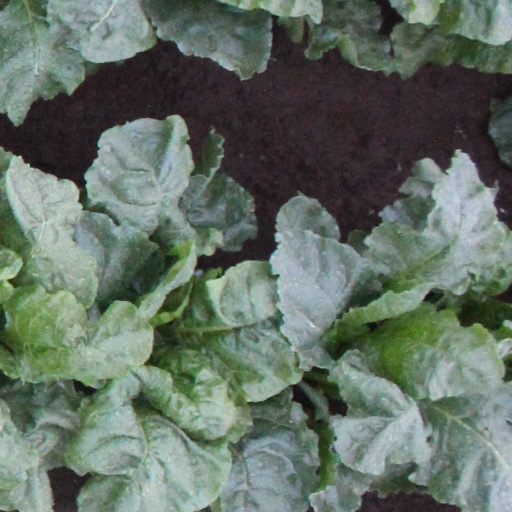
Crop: sugar beet